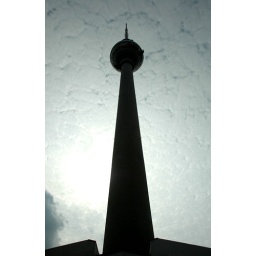
Fernsehturm / TV tower in Berlin